Radha Soami Satsang Beas

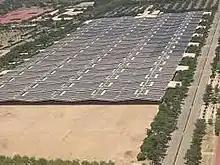
The satsang shed located at Beas.

Radha Soami Satsang Beas is a spiritual organisation in Radha Soami movement. It is headed by Gurinder Singh and Jasdeep Singh Gill. The main centre of Radha Soami Satsang Beas is located on the banks of the Beas River in the northern Indian state of Punjab.